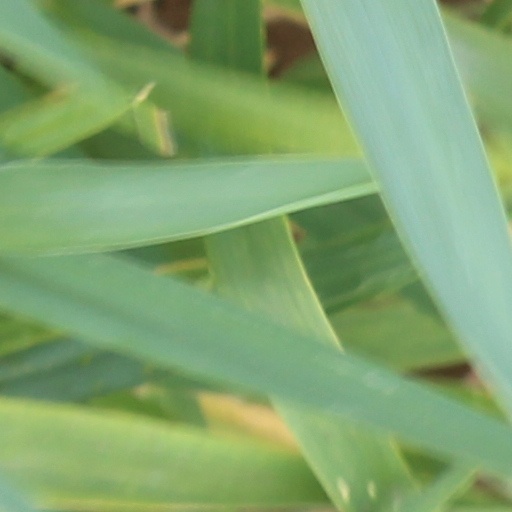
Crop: wheat